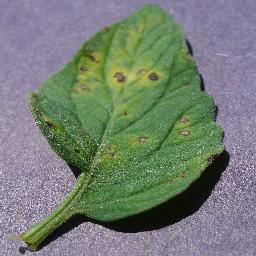
Label: Tomato___Septoria_leaf_spot